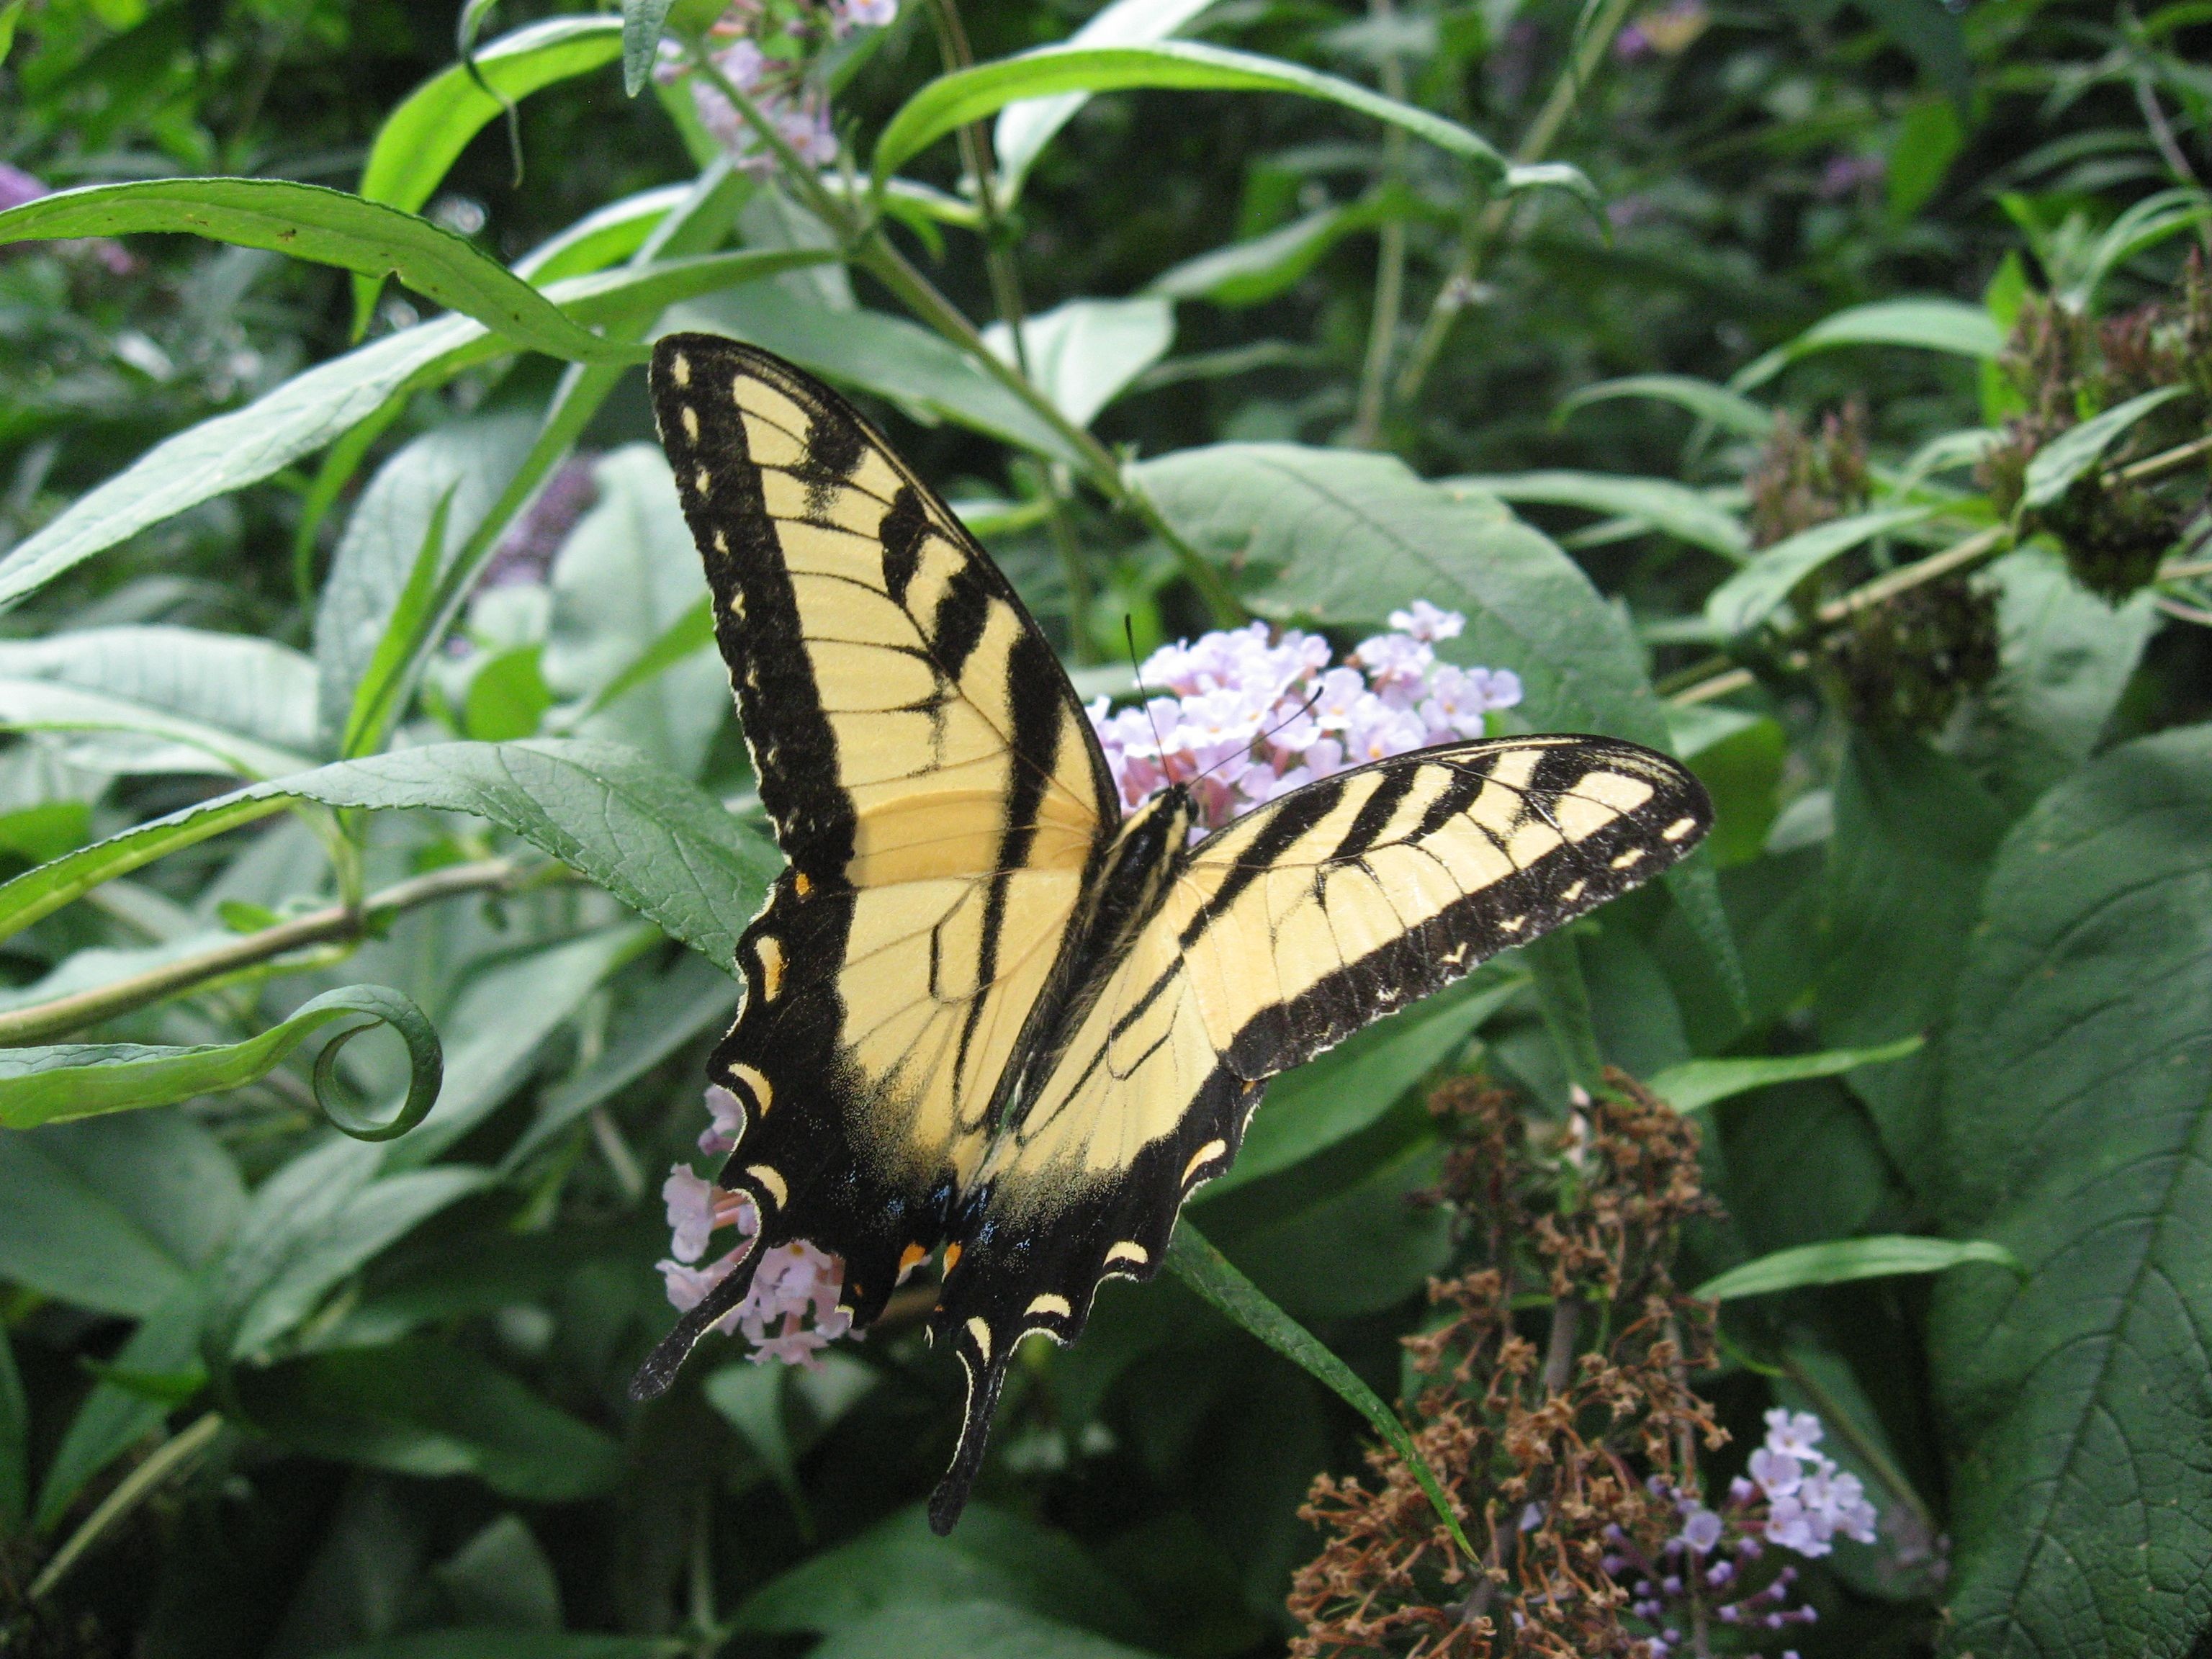
nature, leaf, flower, wildlife, jungle, insect, botany, butterfly, garden, flora, fauna, invertebrate, monarch butterfly, wings, insects, tropics, nectar, macro photography, arthropod, pollinator, black and yellow, moths and butterflies